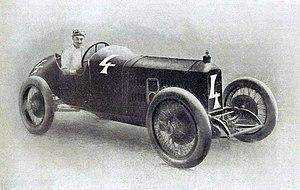
André Boillot, premier français vainqueur de la Targa Floriot, en 1919 sur Peugeot EXS.
La Targa Florio est une course automobile italienne qui se déroulait sur le circuit des Madonies utilisant les routes de Sicile. Elle a eu lieu de 1906 à 1977.